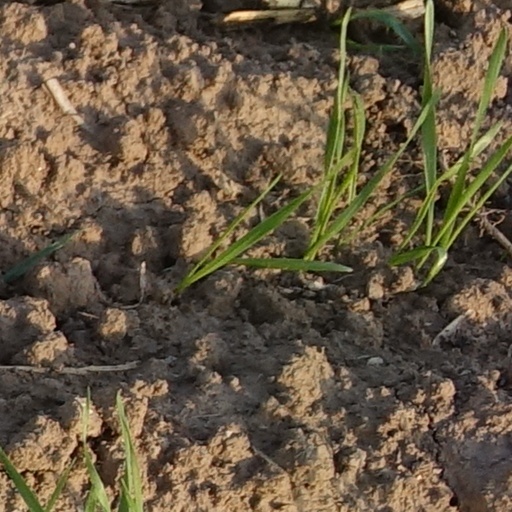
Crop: wheat